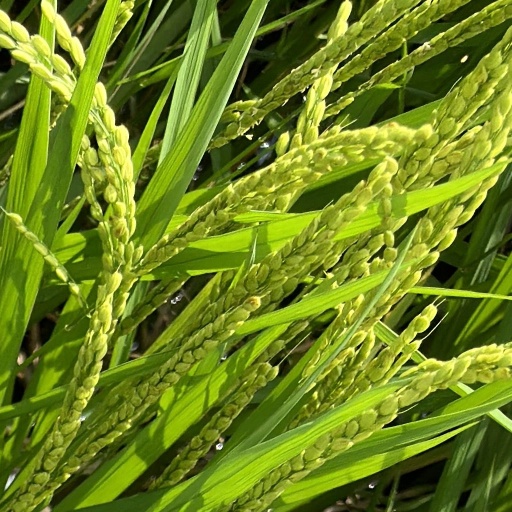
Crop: rice